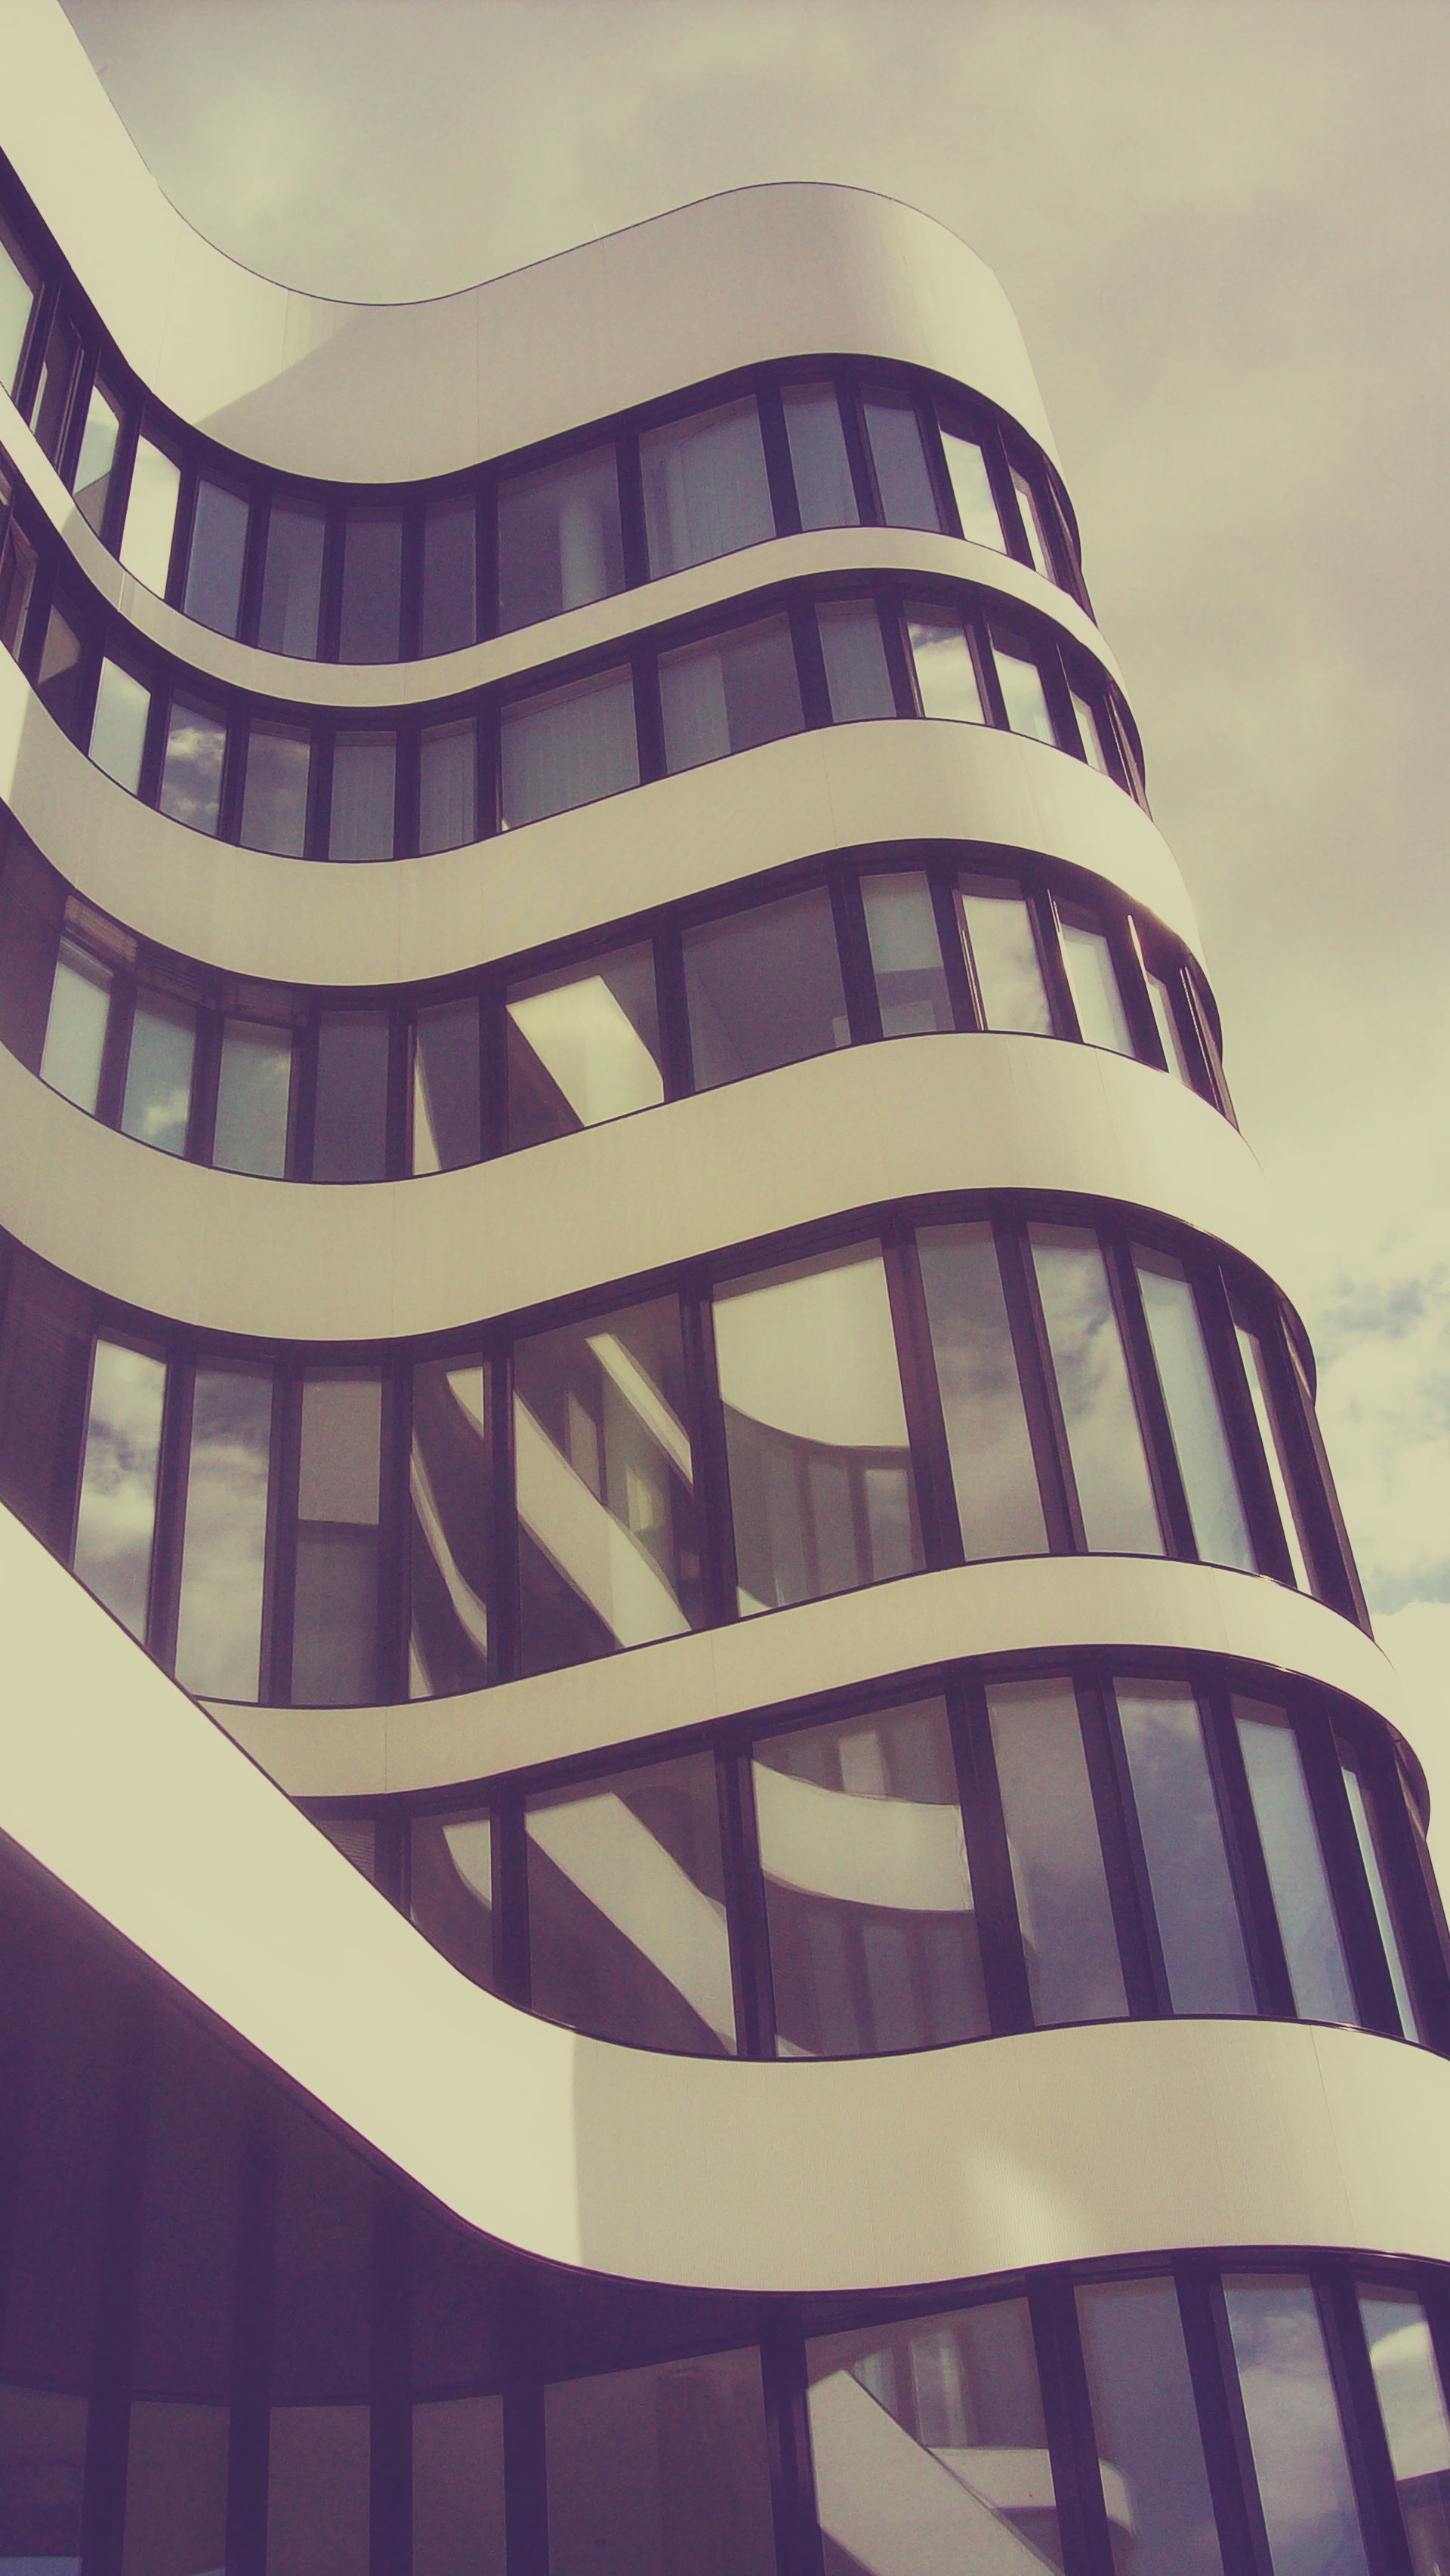
architecture, white, building, city, home, skyscraper, line, reflection, tower, color, facade, blue, modern, modern architecture, symmetry, shape, dusseldorf